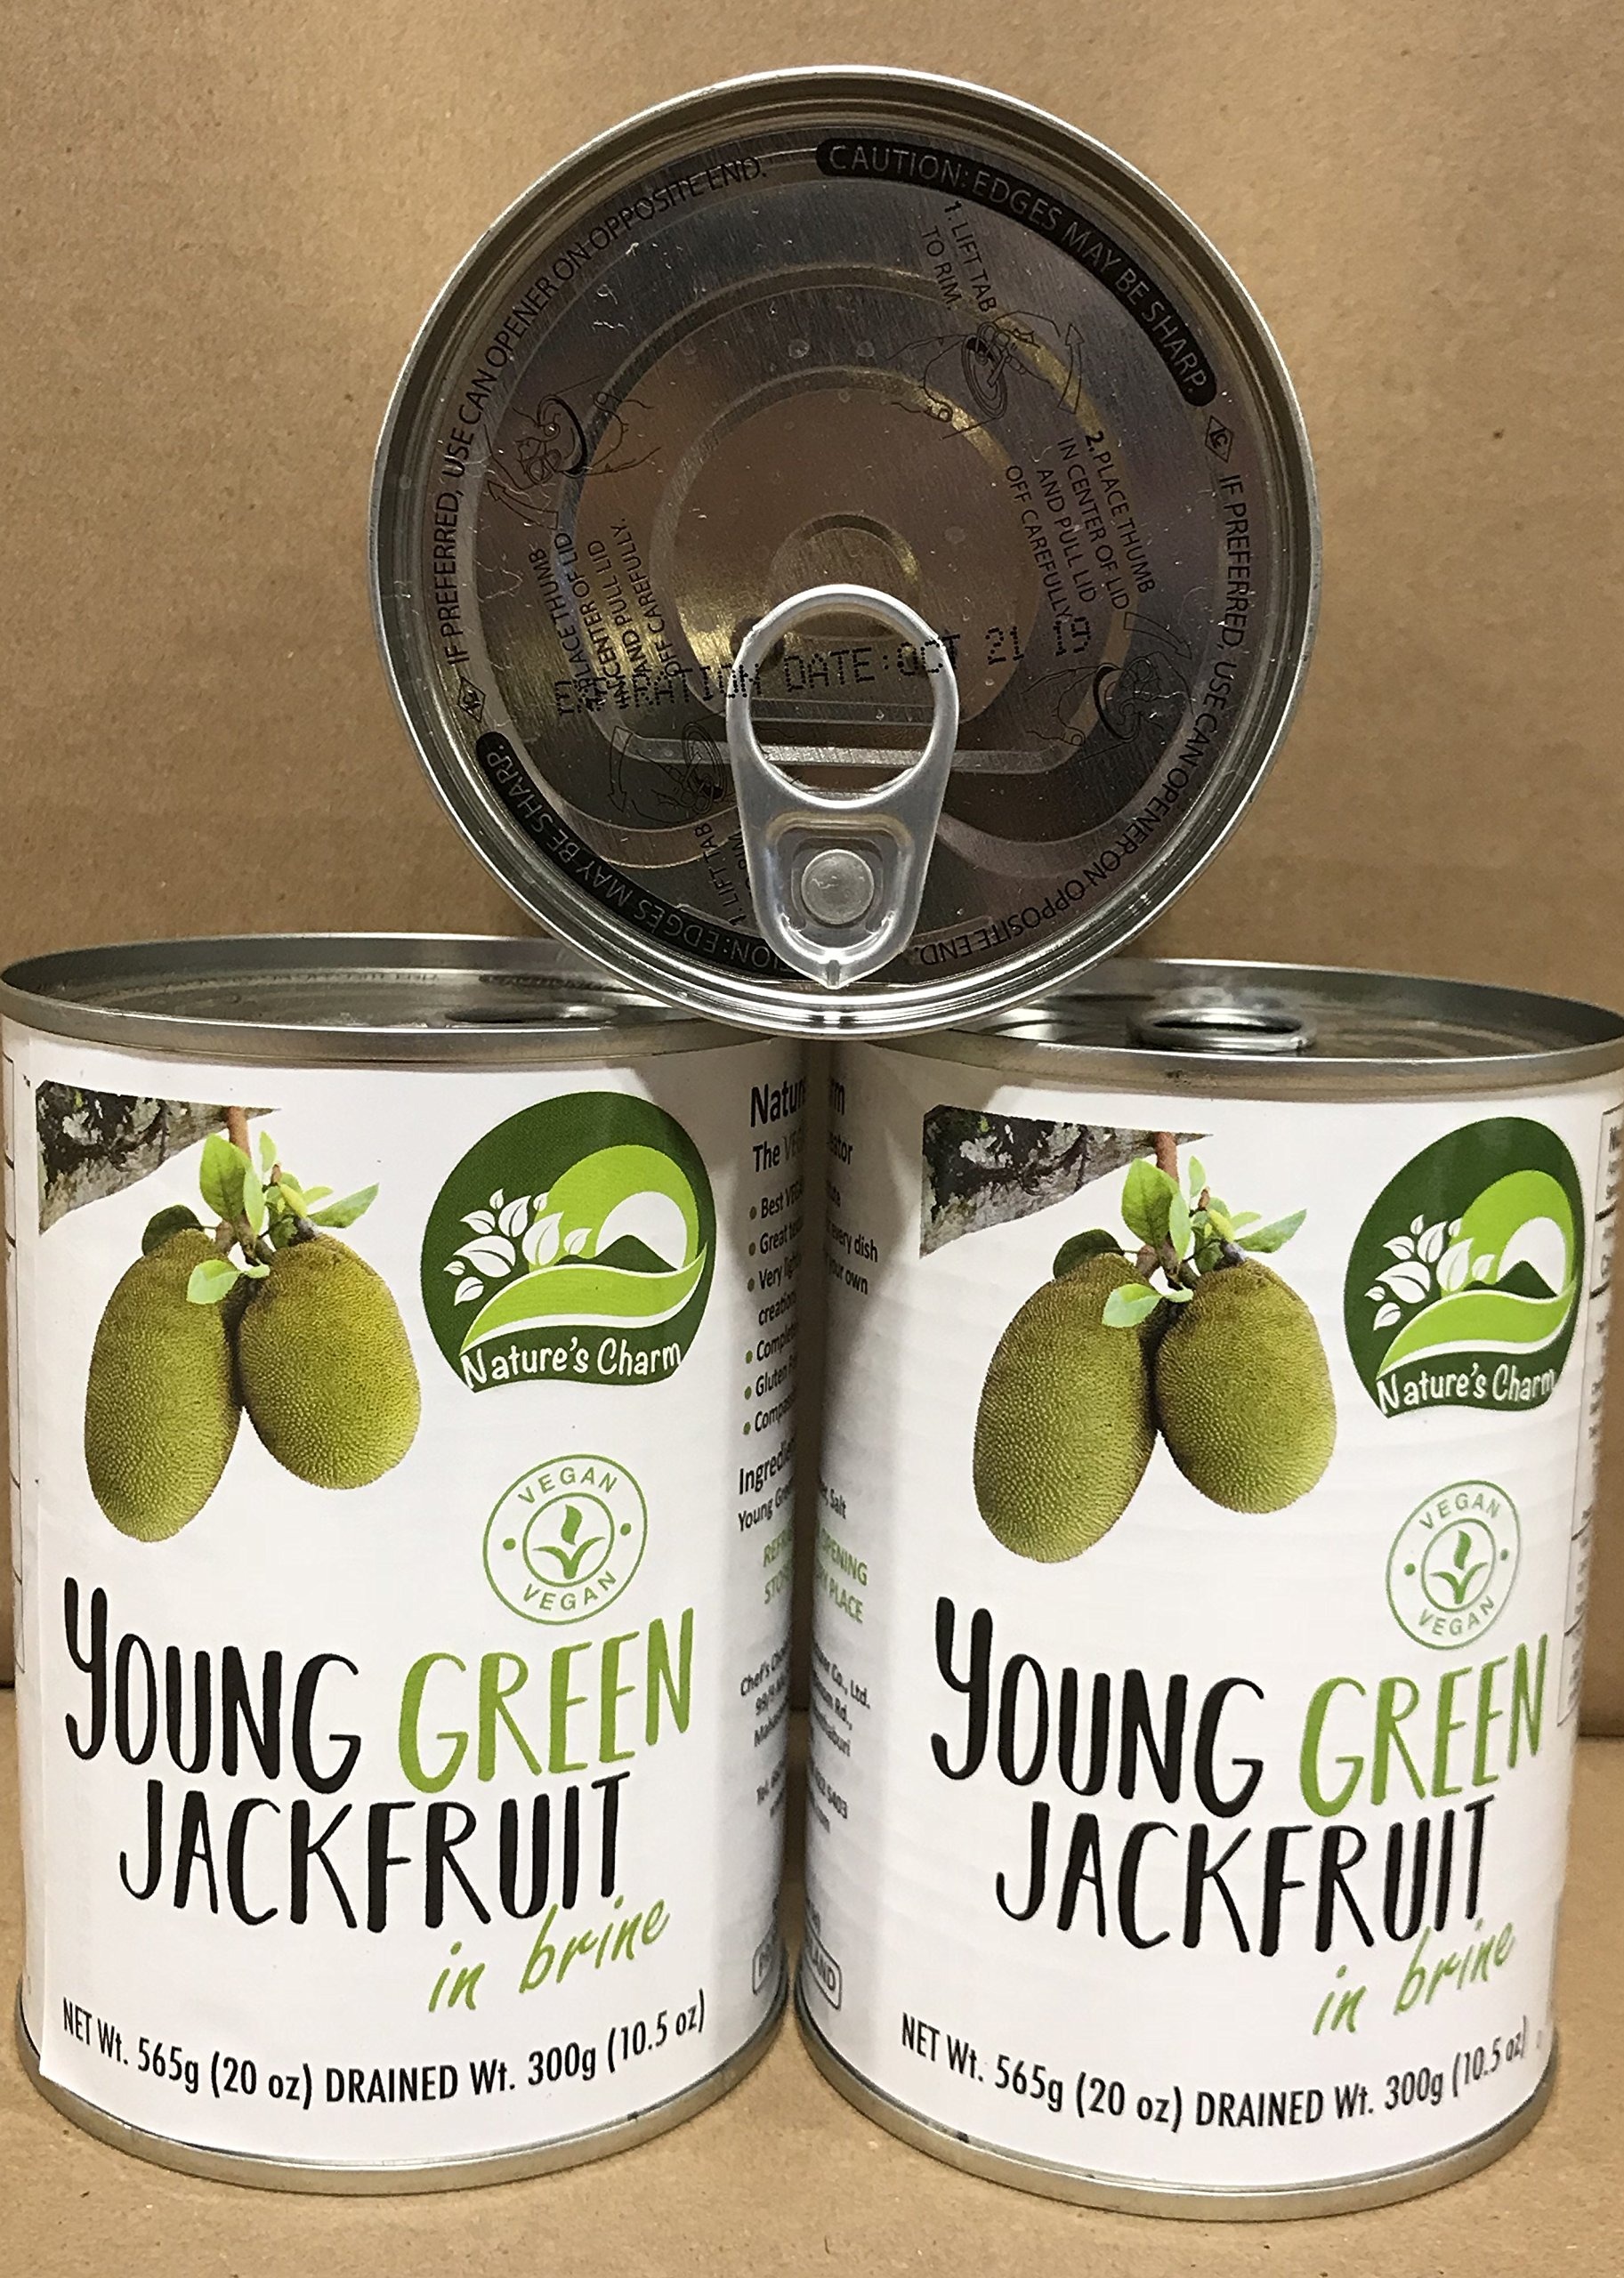
Item Name: KC Commerce Nature's Charm Young Green Jackfruit in Brine 20oz By KC Commerce (Pack of 3)
Bullet Point 1: Vegan
Bullet Point 2: Easy-open Can
Bullet Point 3: Commonly used in south and southeast Asian cuisines
Product Description: Nature's Charm Young Green Jackfruit in Brine 20oz By KC Commerce
Value: 3.0
Unit: Count

Price: 24.99